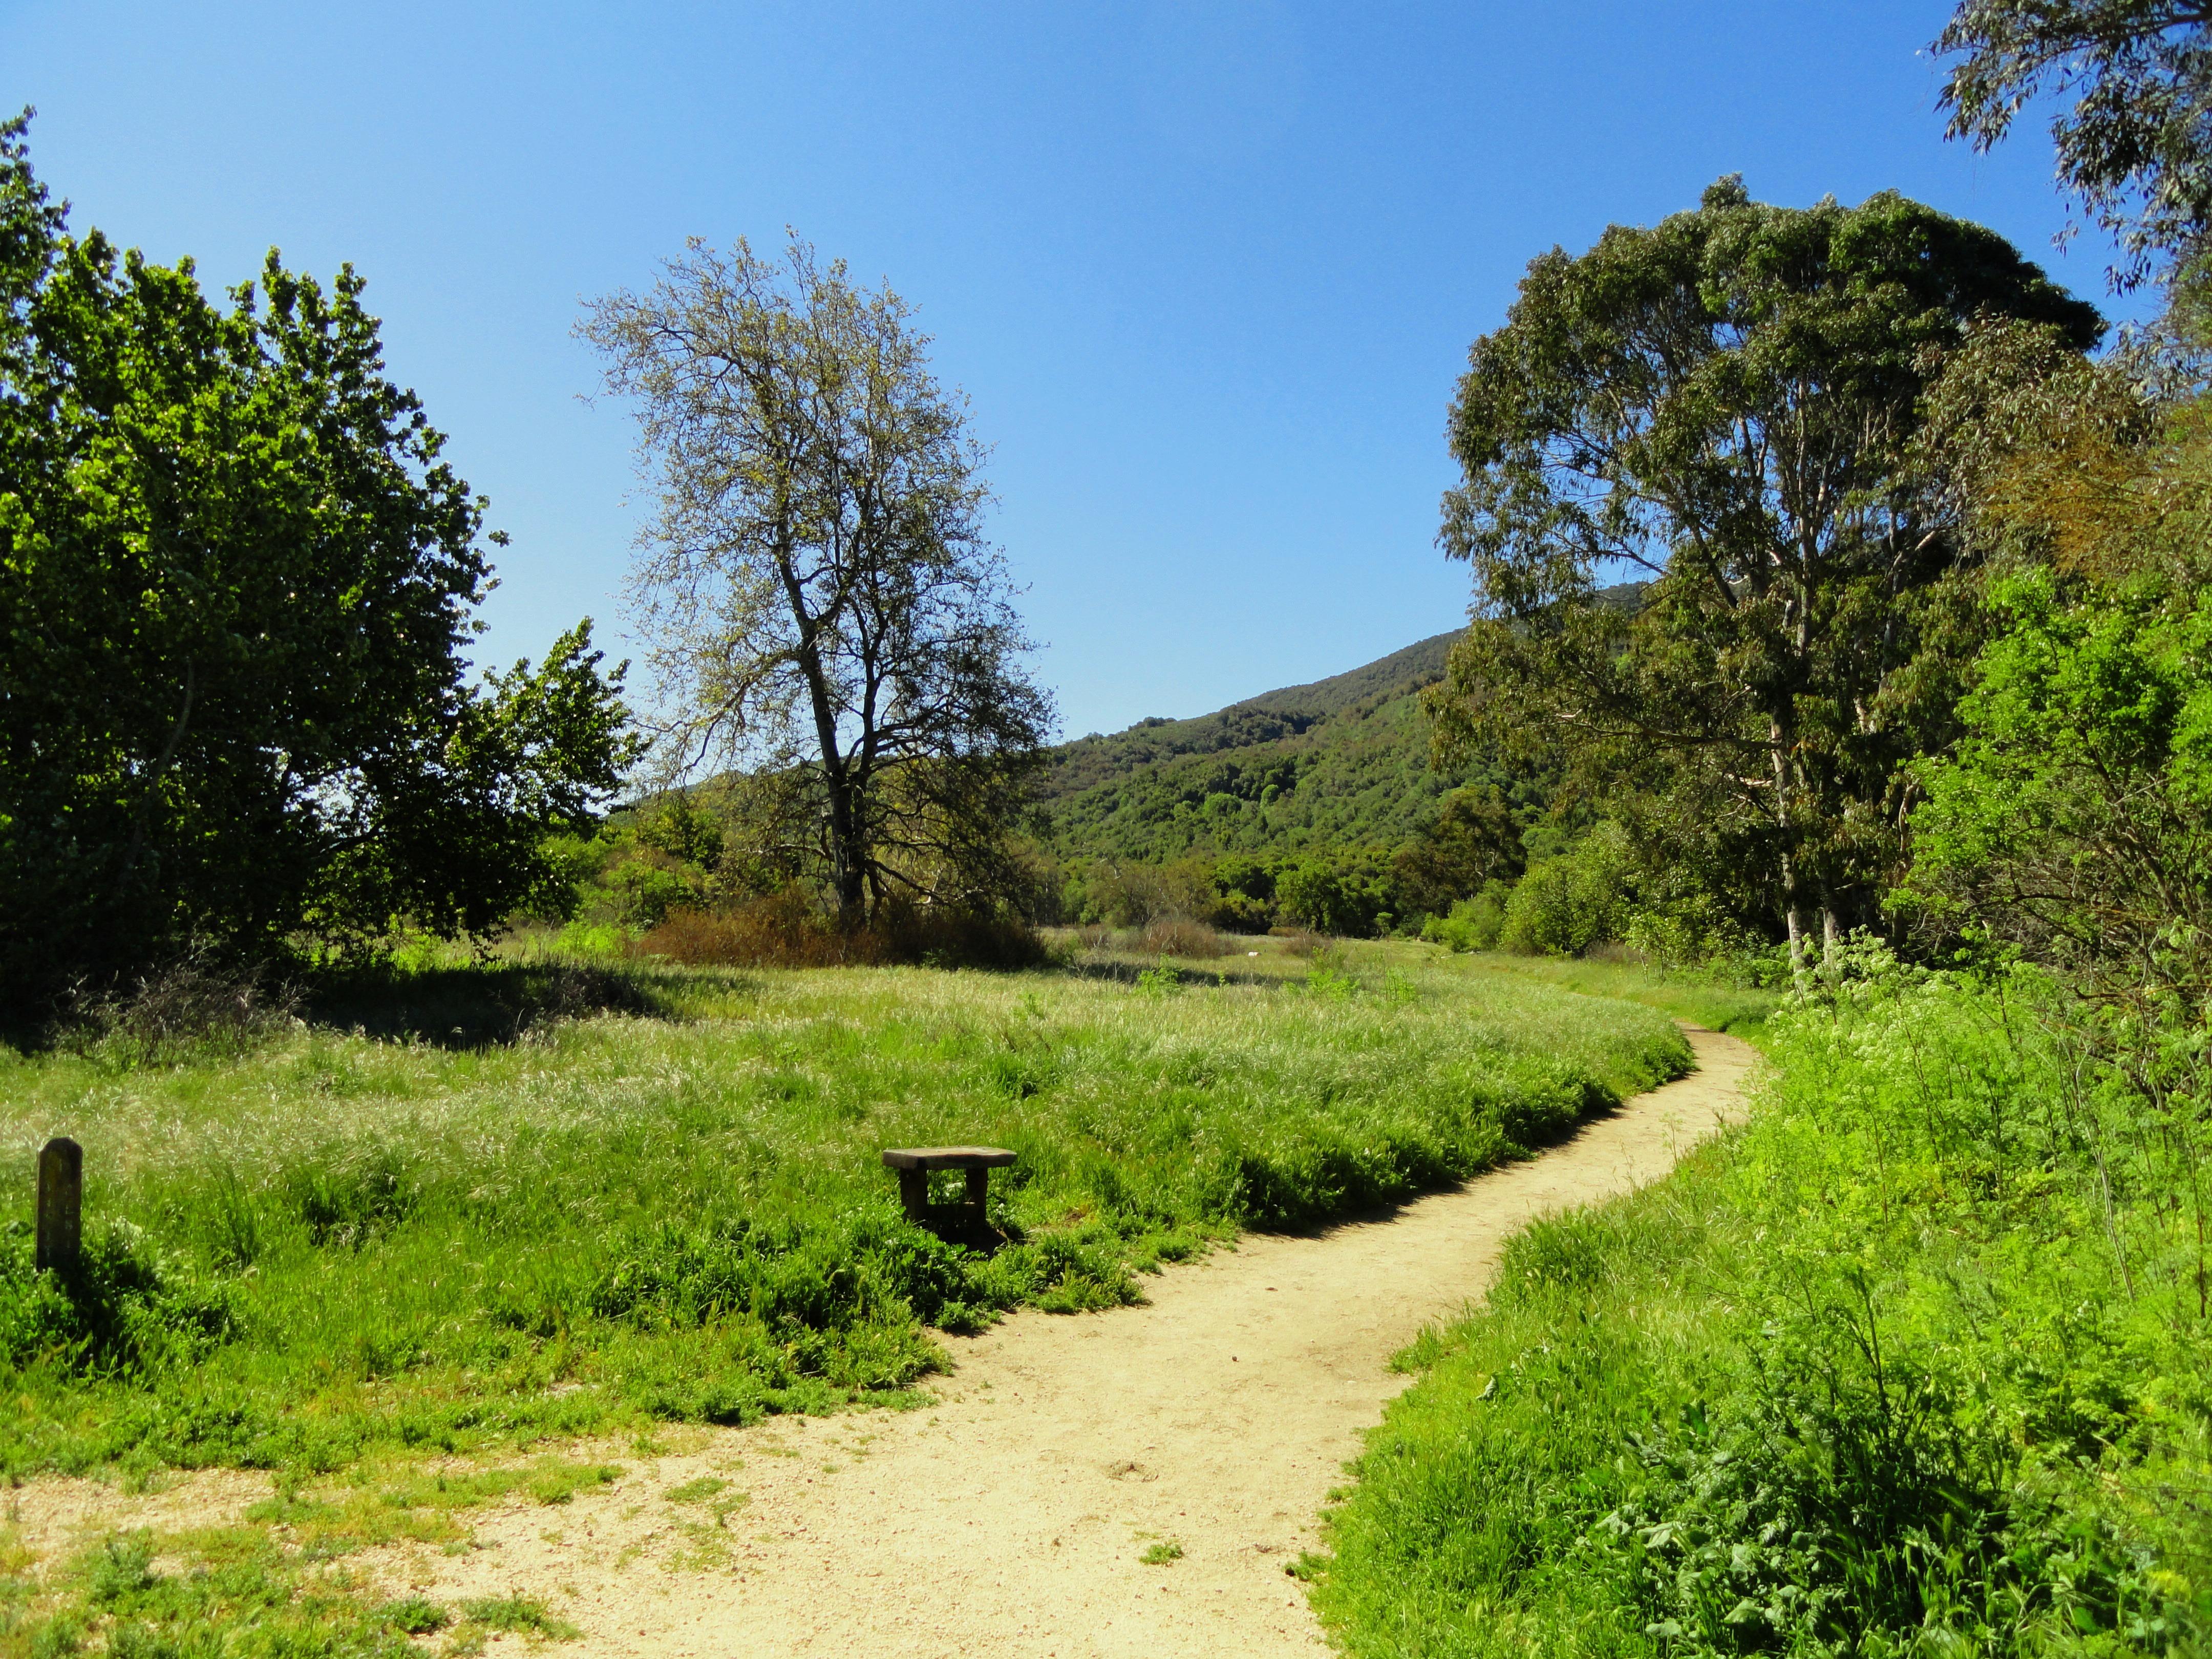
landscape, tree, nature, forest, path, grass, trail, meadow, countryside, hill, valley, country, summer, spring, scenic, pasture, california, ridge, outside, mountains, grassland, vegetation, plateau, woodland, habitat, ecosystem, rural area, natural environment